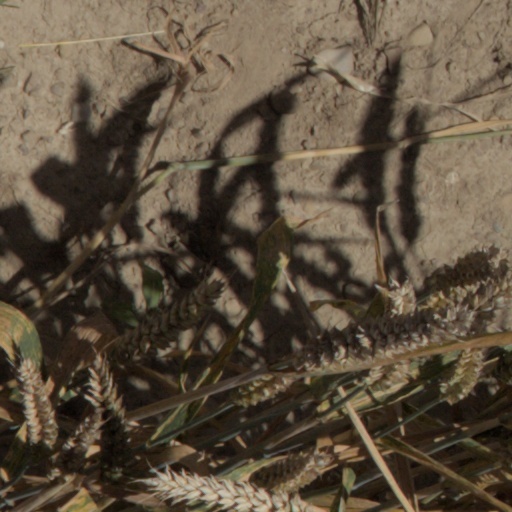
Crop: wheat